Machine factory

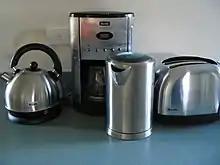
Kitchen appliances.

Home appliances are electrical/mechanical machines which accomplish some household functions, such as cooking or cleaning.